History of East Pakistan

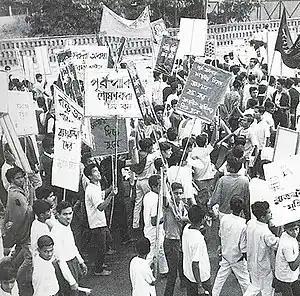
A student procession at the University of Dhaka campus during the mass protests and riots of 1969

General Yahya assumed the titles of Chief Martial Law Administrator and President. He announced that he considered himself to be a transitional leader whose task would be to restore order and to conduct free elections for a new constituent assembly, which would then draft a new constitution. He appointed a largely civilian cabinet in August 1969 in preparation for the election, which was scheduled to take place in December 1970. Yahya moved with dispatch to settle two contentious issues by decree: the unpopular "One Unit" of West Pakistan, which was created as a condition for the 1956 constitution, was ended; and East Pakistan was awarded 162 seats out of the 300-member National Assembly.